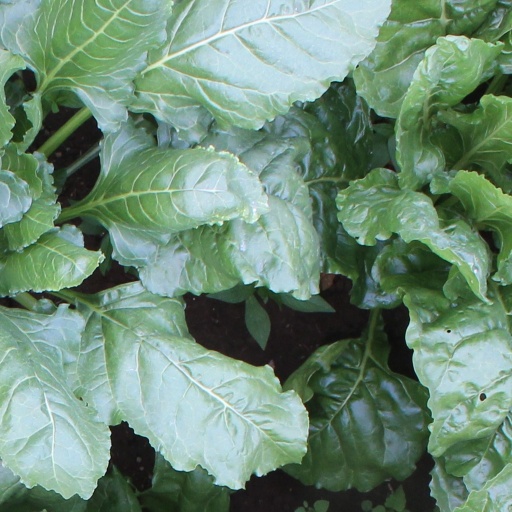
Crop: sugar beet